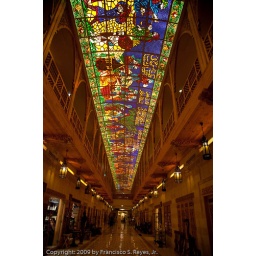
this is supposed to be one of the longest stained glass windows in the world.